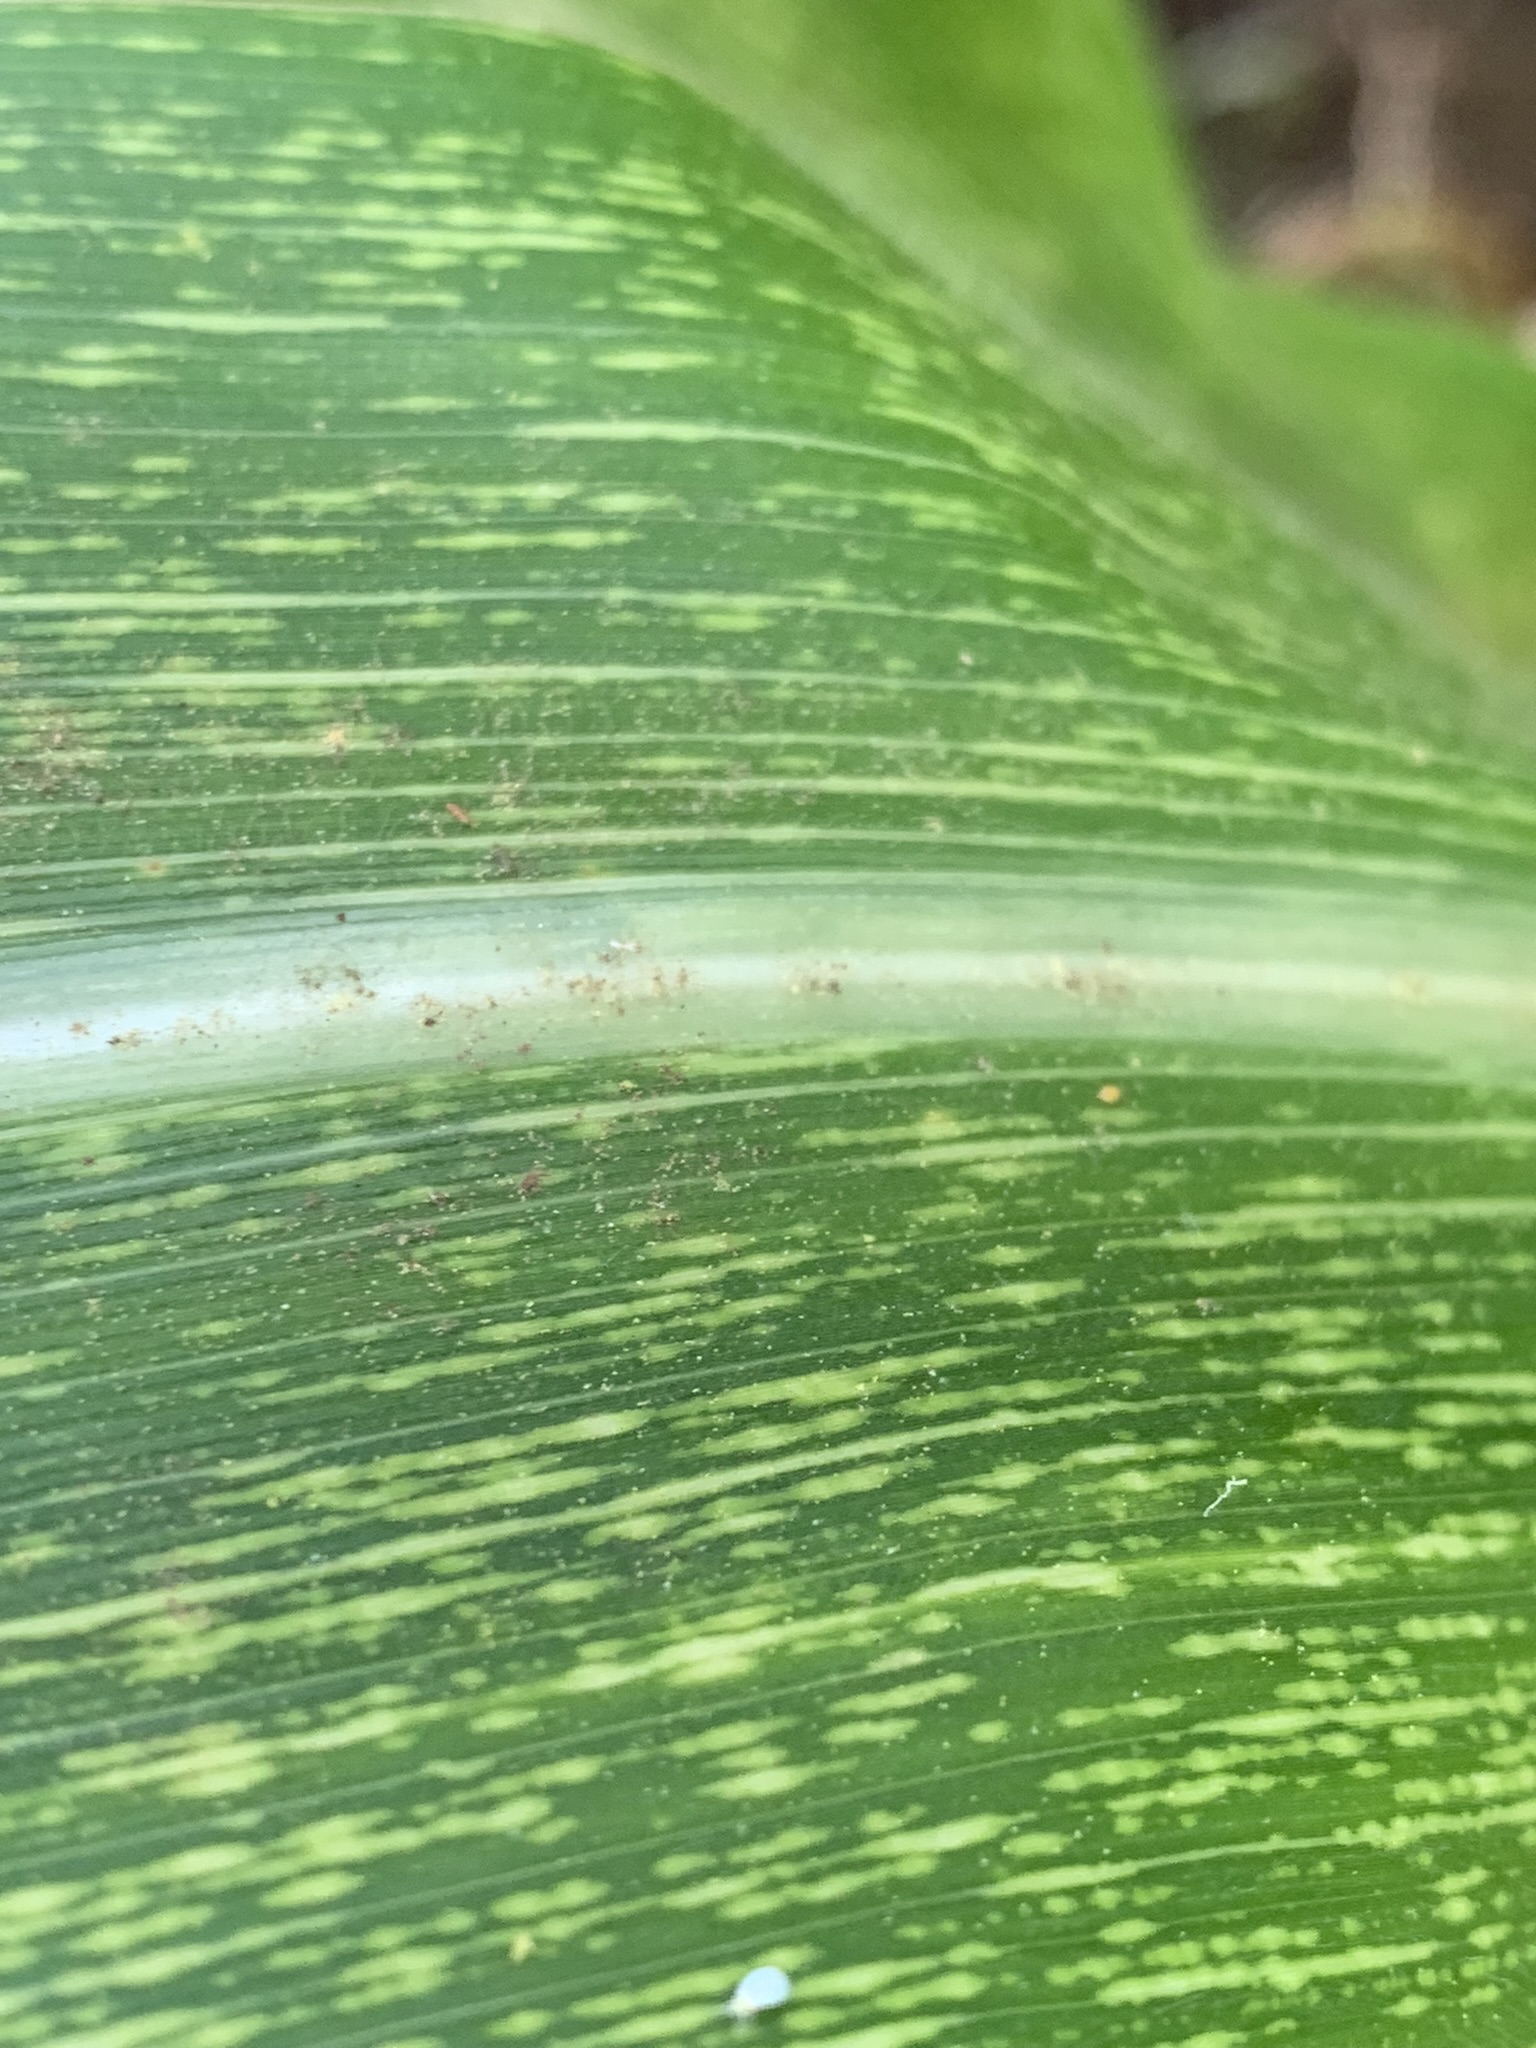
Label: MSV